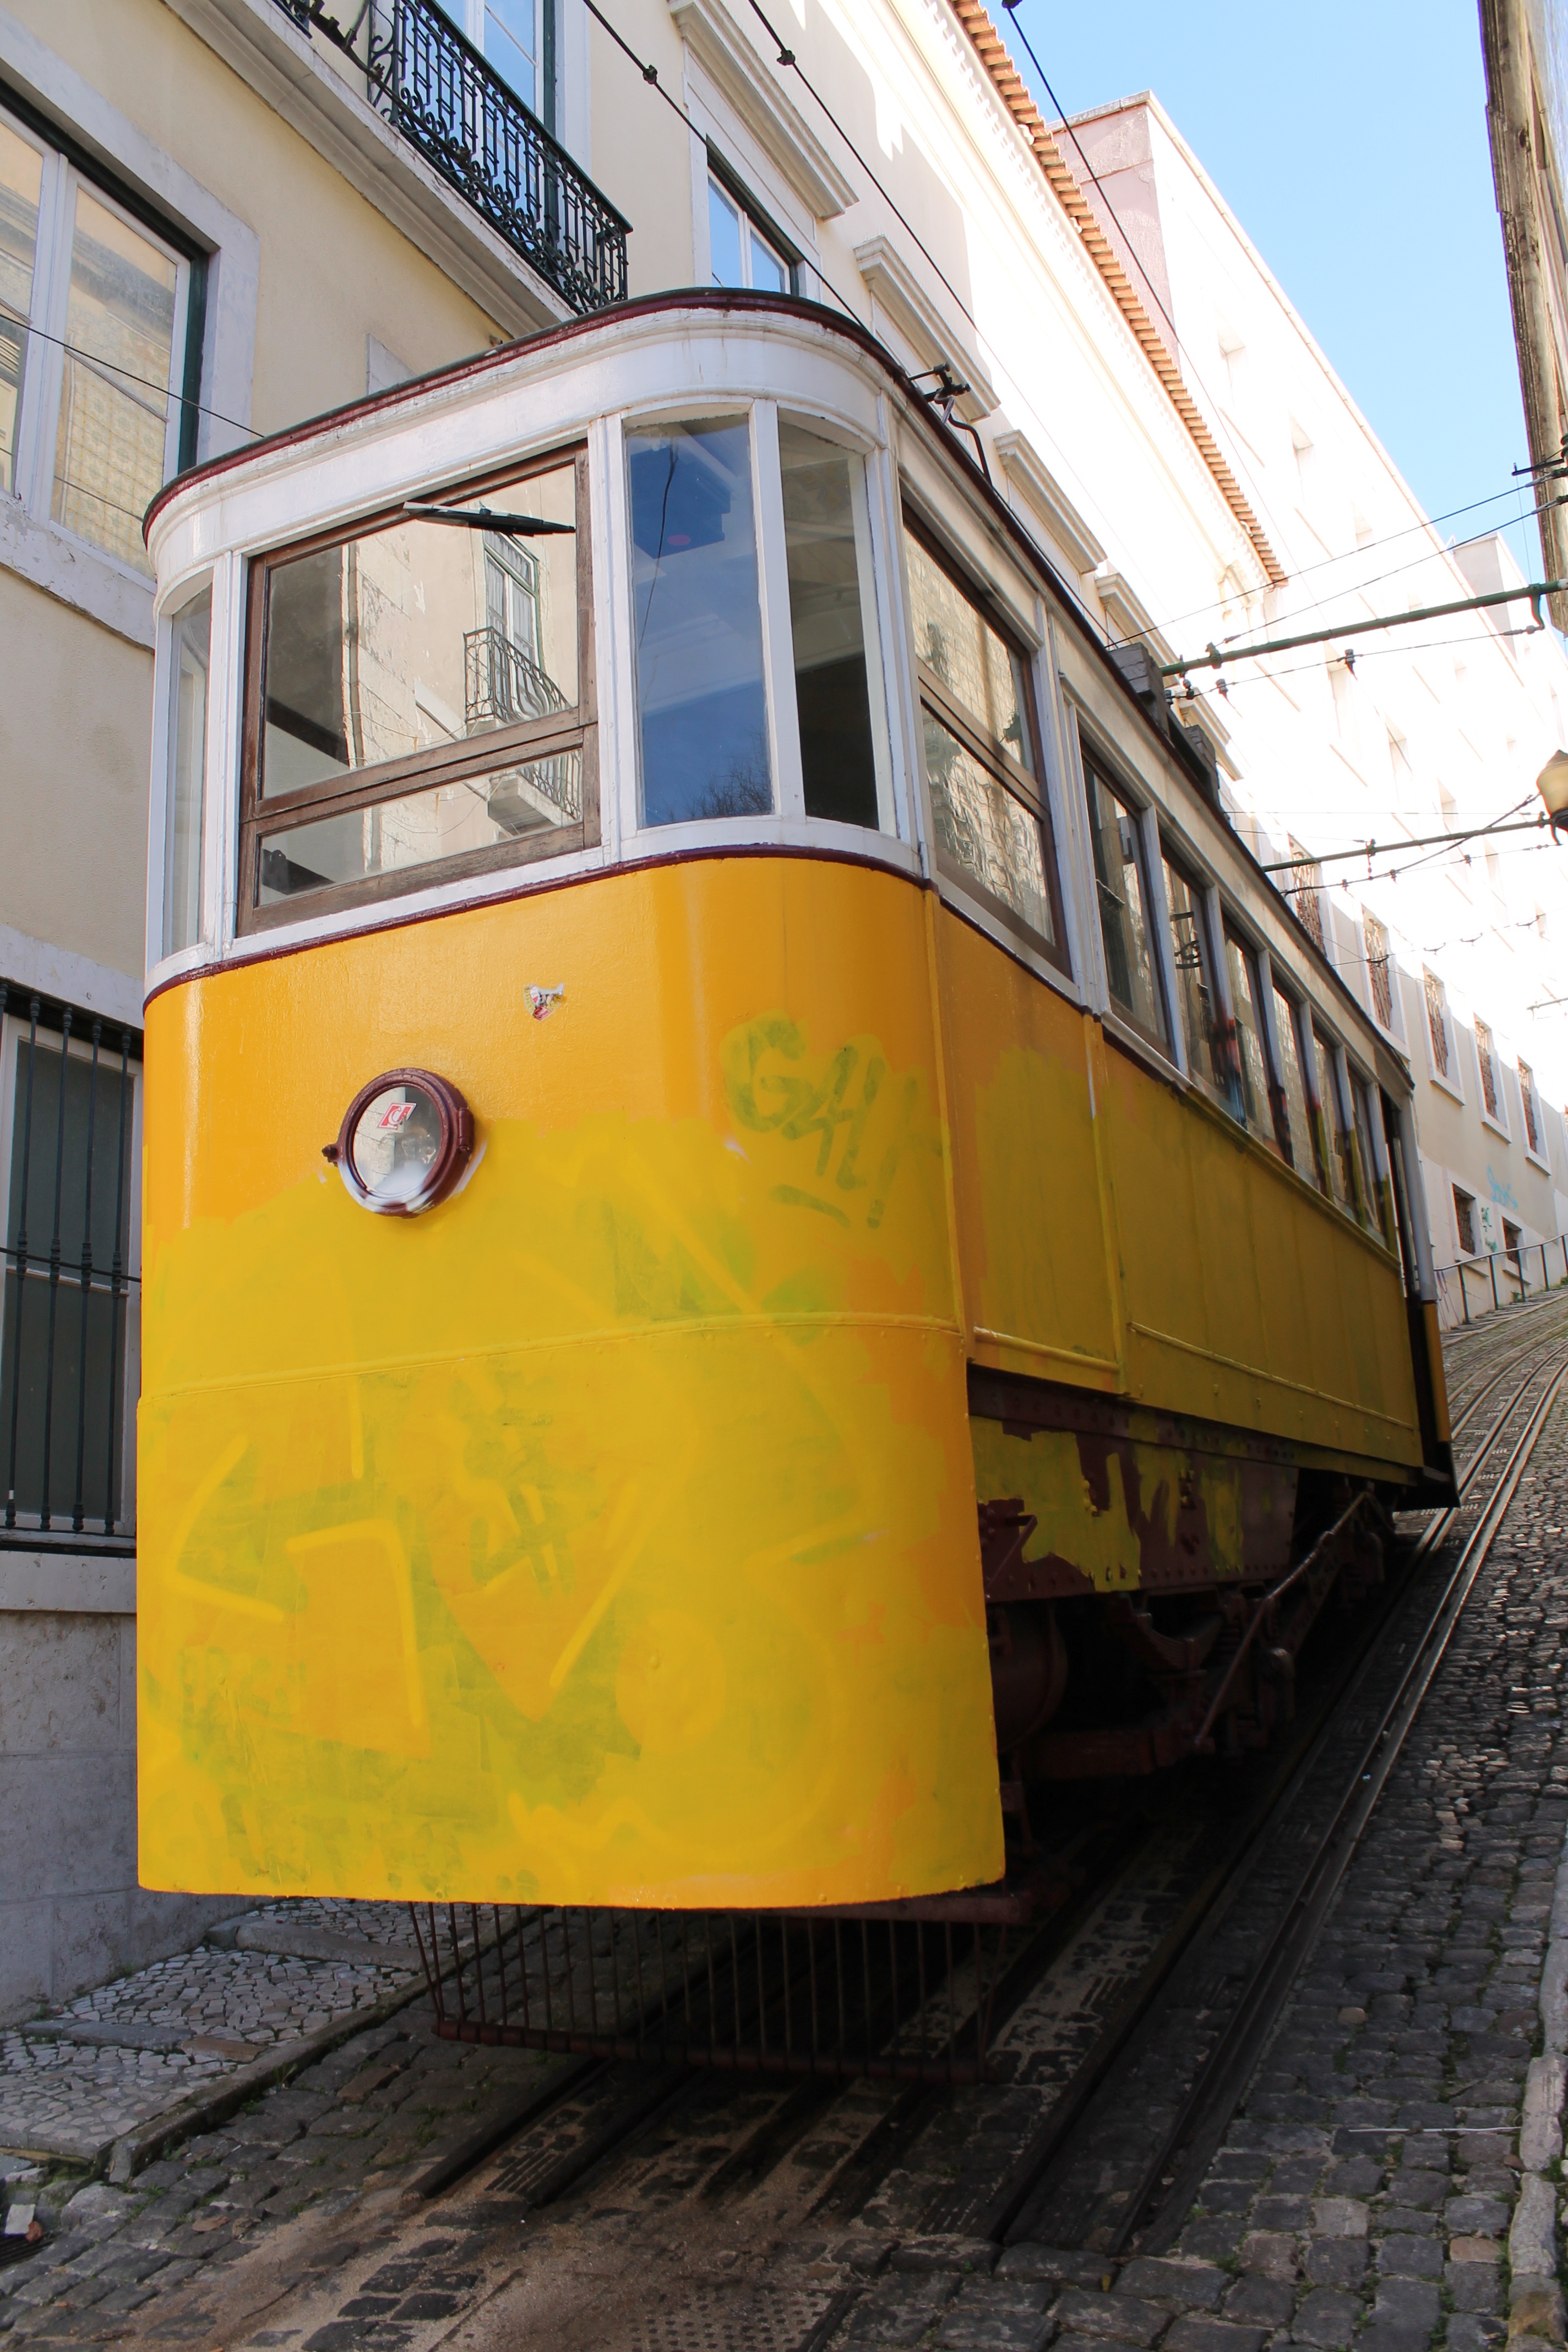
railway, street, train, tram, transport, europe, vehicle, historic, electricity, tourism, public transport, locomotive, portugal, lisbon, land vehicle, rolling stock, metropolitan area, railroad car